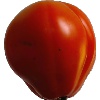
Label: Tomato 1